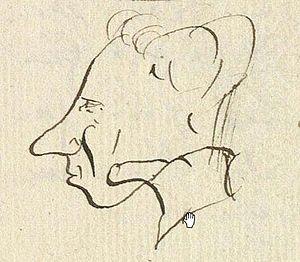
Hans Christian Andersen est un romancier, dramaturge, conteur et poète danois, célèbre pour ses nouvelles et ses « contes de fées ».